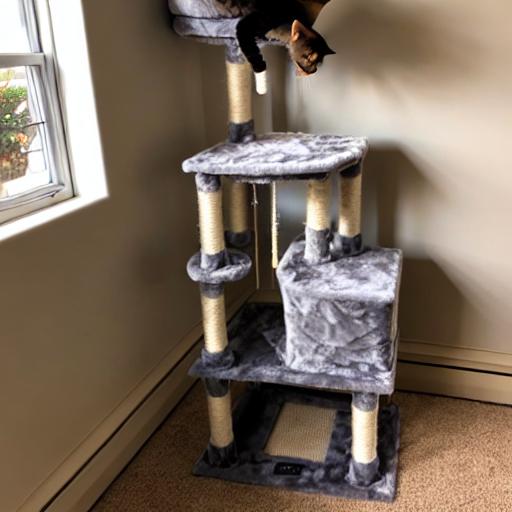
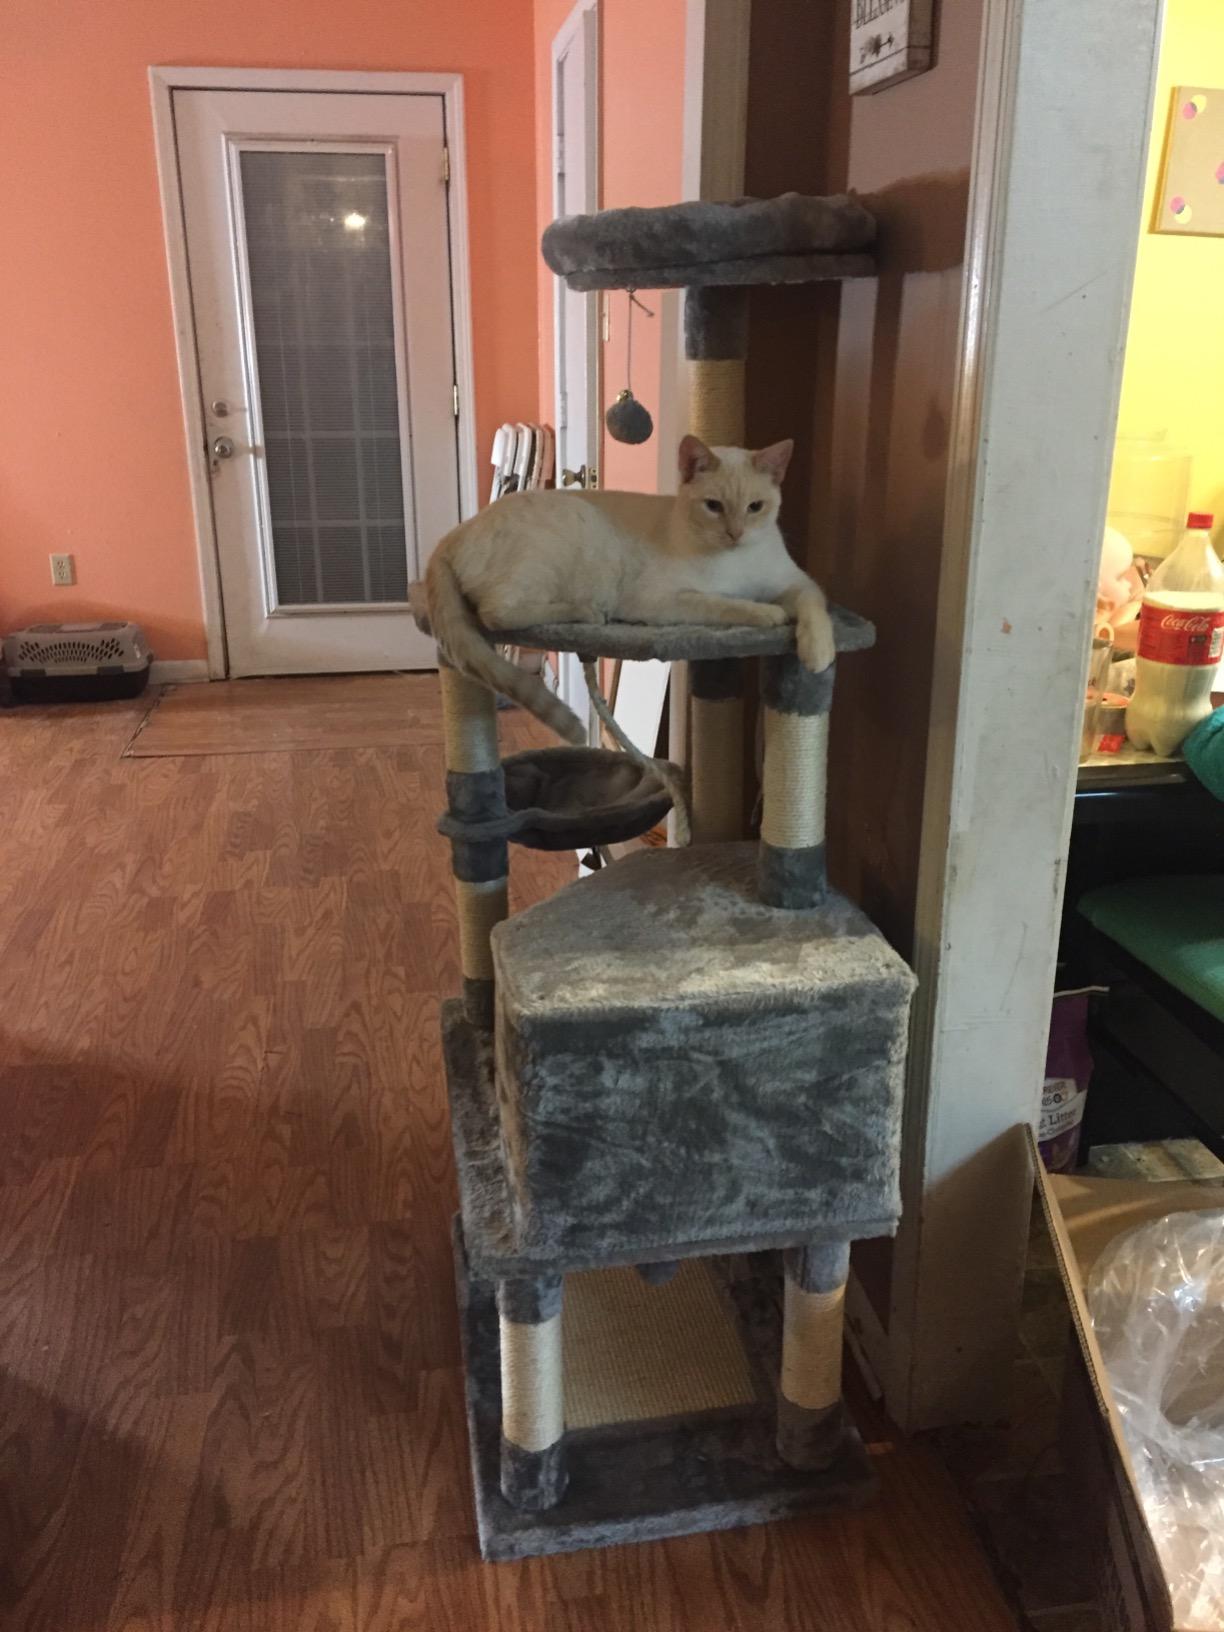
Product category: items_cat tree
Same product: no